Lincoln Custom

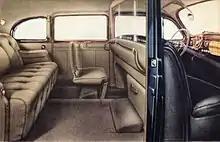
1941 Lincoln Custom limousine interior

The 168H (1941) and 268H (1942) Lincoln Customs featured two models: the Model 31 eight passenger sedan listed for US$2,950 ($ in dollars ) and the model 32 eight passenger limousine listed for US$3,075 ($ in dollars ). Differences included a division window and different front seat upholstery for the limousine. Both utilized a three speed transmission with Borg-Warner overdrive and Columbia two-speed rear axle. A small number were modified by the few custom coach builders left in the United States before the war. The 1942 models introduced power windows to the luxury car field; electric and hydro-electric powered limousine dividers having previously been offered.